W. G. Hardy

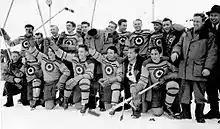
1948 Ottawa RCAF Flyers team photo

Hardy was re-elected president of the CAHA on April 12, 1939. He continued the affiliation with AHAUS, in objection to the protest by the Amateur Athletic Union of the United States. He received a letter from LIHG president Paul Loicq which permitted continued negotiations with AHAUS. Hardy reported that the intermediate playoffs which he started in Western Canada were becoming profitable. He extended more grants to promote minor ice hockey within Canada, and to the Quebec Amateur Hockey Association (QAHA) to translate playing rules into the French language. The CAHA executive felt it was in a good financial situation and felt it appropriate to help the Canadian Olympic Association. Hardy announced a grant of $3000 towards travel expenses for teams to the 1940 Winter Olympics. He explained CAHA financial policy was to keep enough funds at hand in case of years with deficits, to take care of playoffs travel expenses for its teams, to pay administration costs, and to reinvest profits into youth hockey for the future.